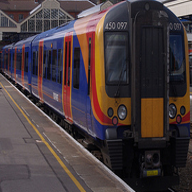
Vehicle type: Trains